Thomas Wolsey

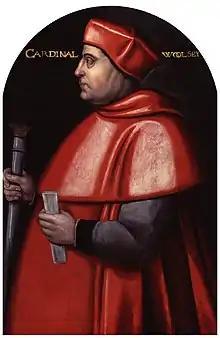
Thomas Wolsey by an unknown artist held in the National Portrait Gallery, London.

The Anglo-French War (1512–14) gave Wolsey a significant opportunity to demonstrate his talents in foreign policy. A convenient justification for going to war came in 1511 in the form of a plea for help from Pope Julius II, who was beginning to feel threatened by France. England formed an alliance with Julius, King Ferdinand II of Aragon, and Maximilian I, Holy Roman Emperor against King Louis XII of France.